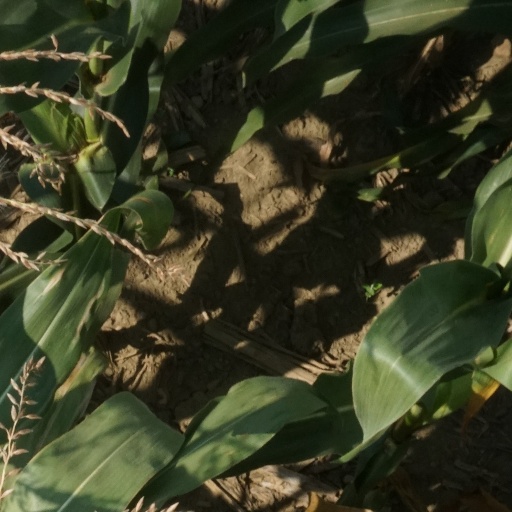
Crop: maize; corn